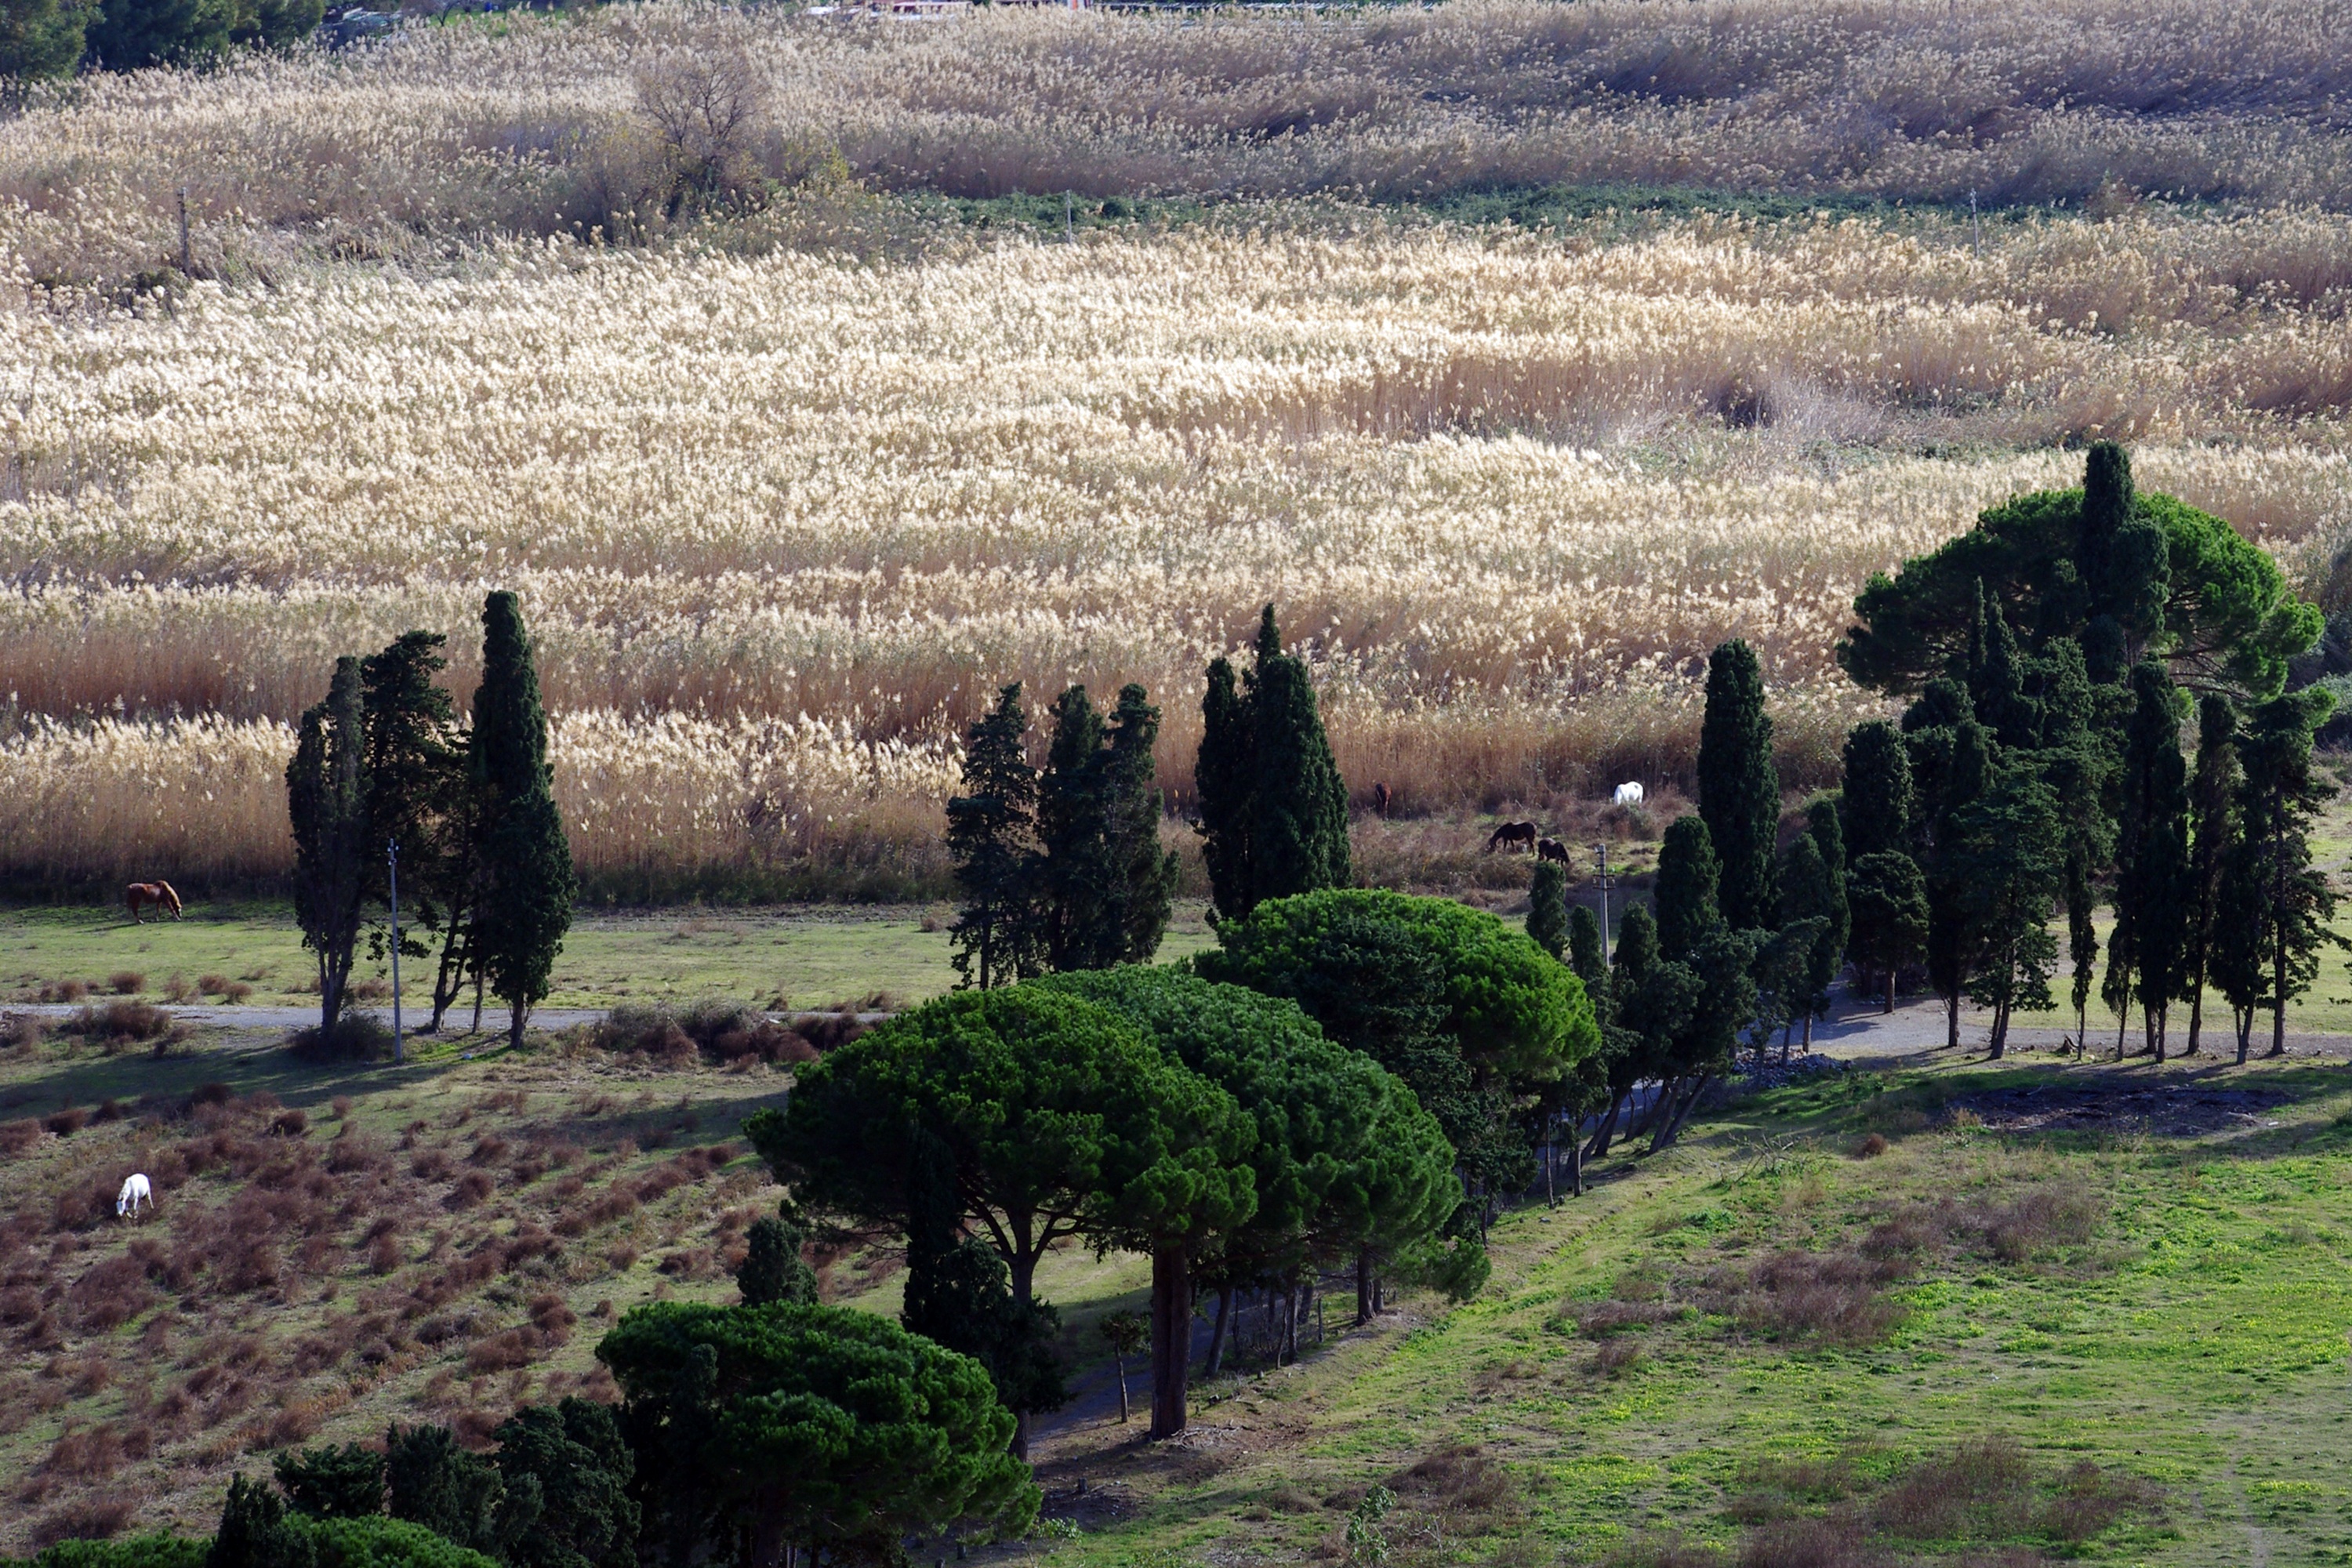
landscape, tree, plant, field, farm, hill, flower, italy, agriculture, calabria, trees, horses, reeds, ecosystem, campaign, rural area, cypress trees, winter campaign, pini, praia a mare